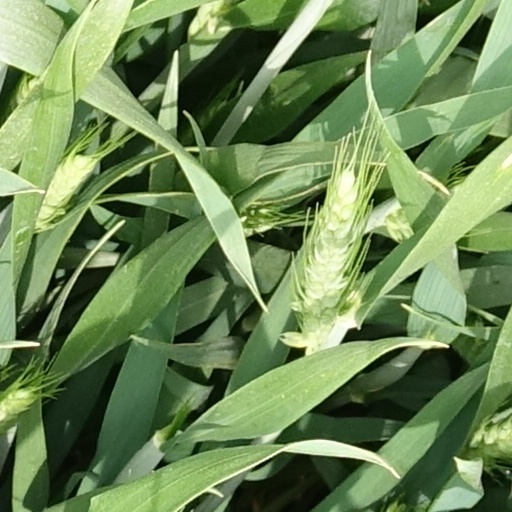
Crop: wheat